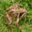
Label: frog